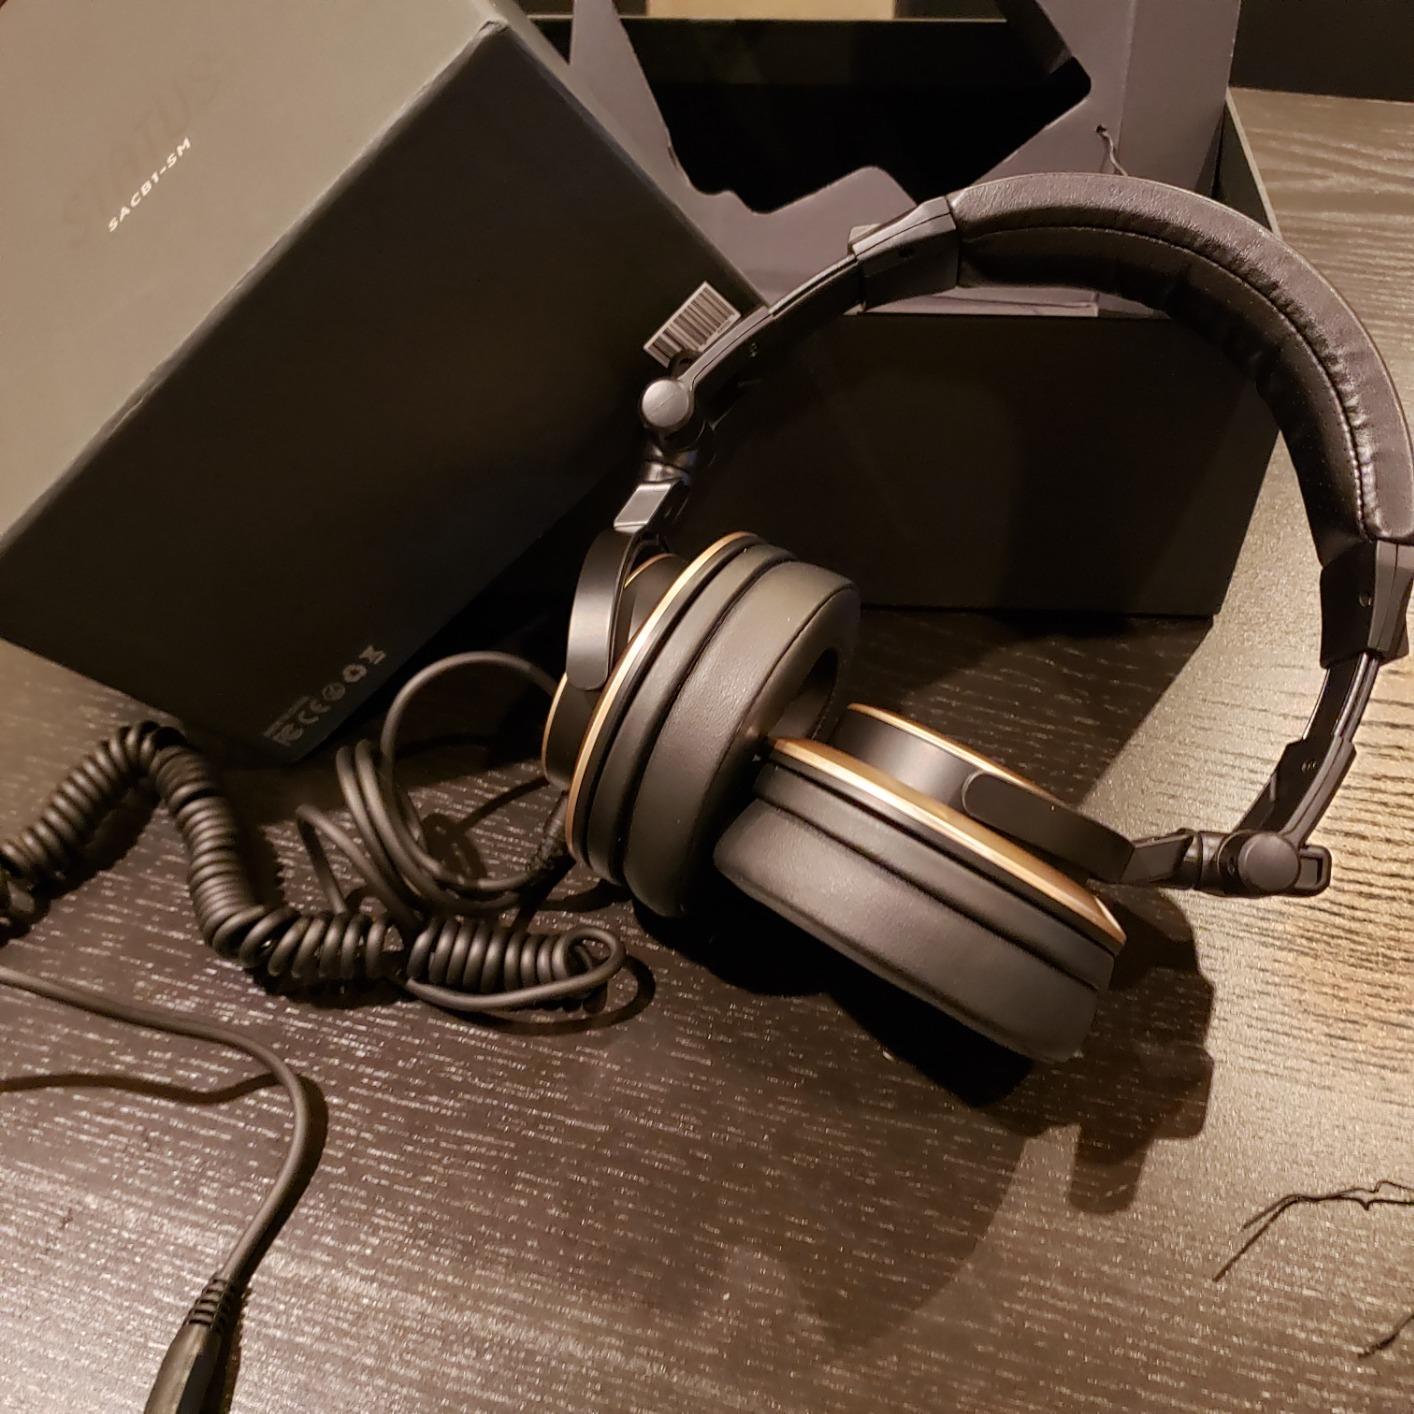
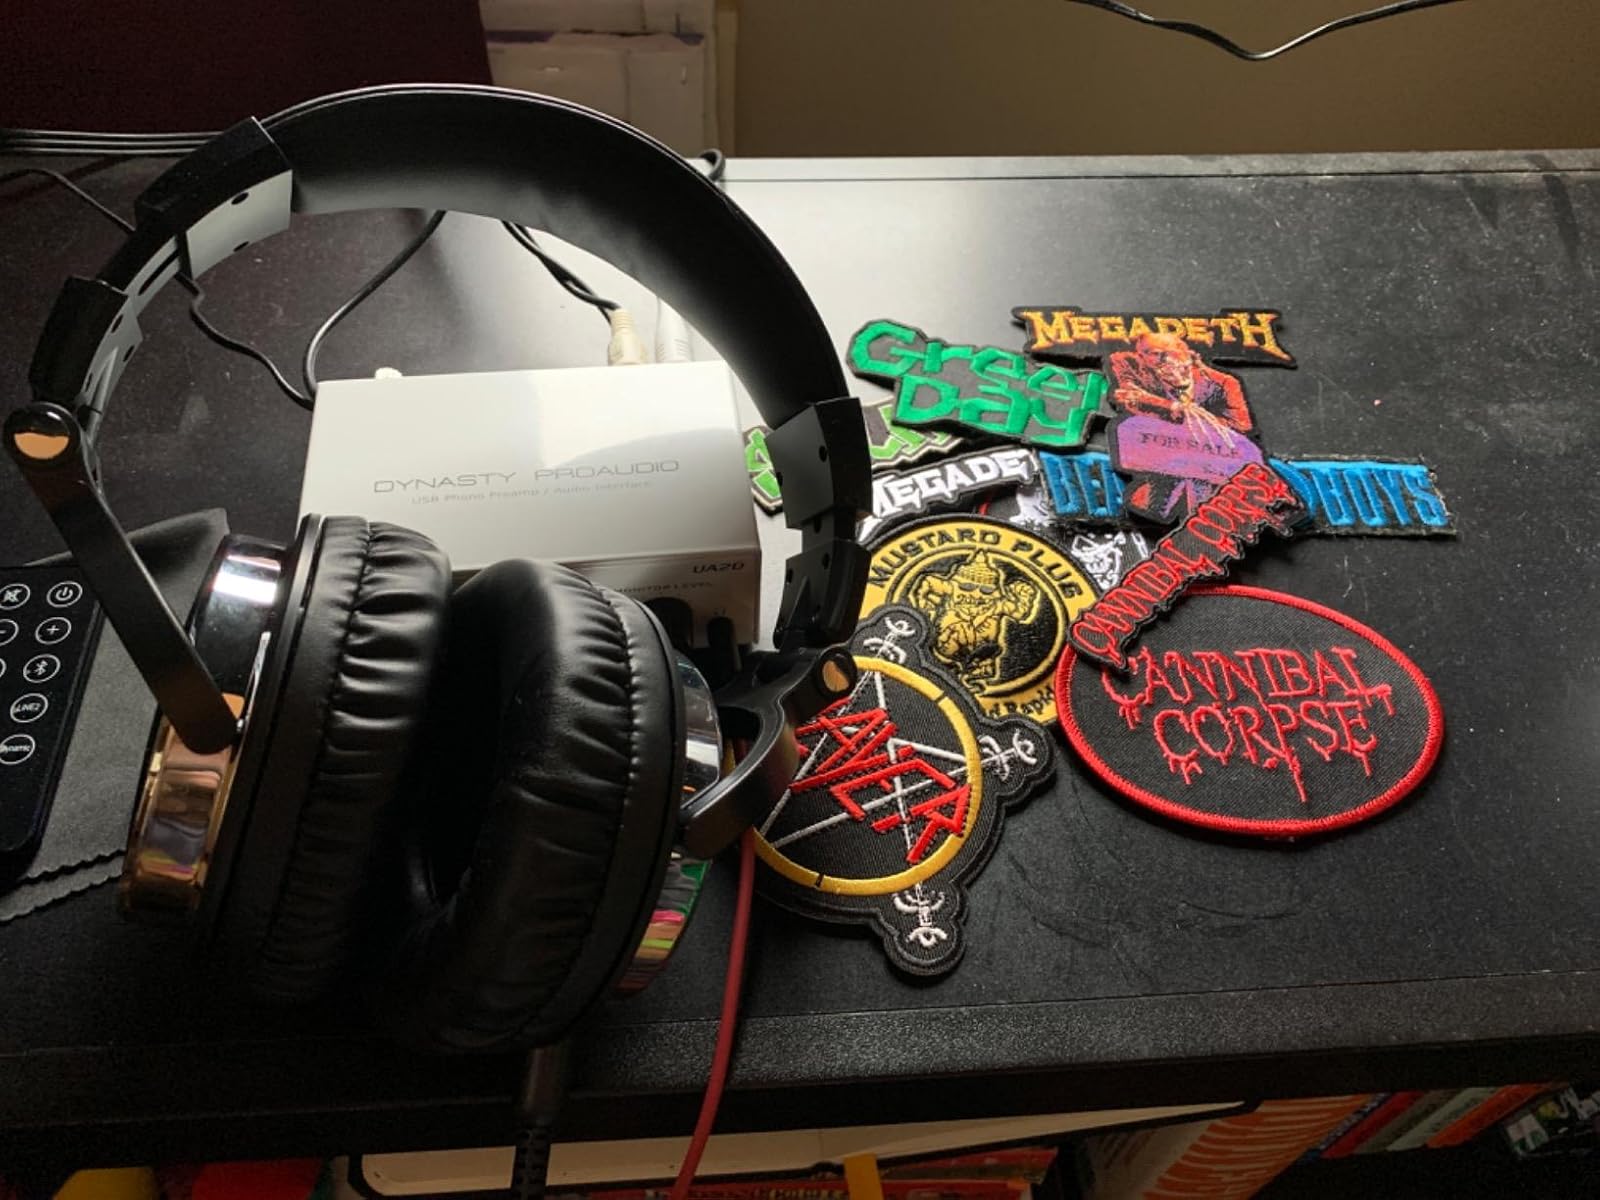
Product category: headphones
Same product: no